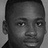
Emotion: neutral